Elections in the United Kingdom

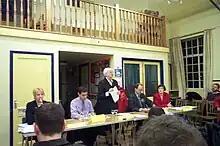
A pre-election husting at the Oxford West and Abingdon constituency, England.

Political parties are the dominant organisations in the modern UK political system. The majority of election candidates stand on behalf of political parties of varying sizes. All parties, however large or small, must be registered with the Electoral Commission to be able to operate and stand candidates. Parties must regularly report donations, loans and spending on national elections. Larger parties must also submit audited accounts on an annual basis.